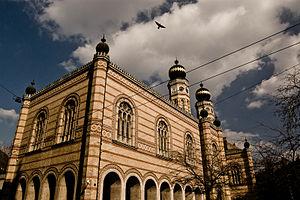
Budapest est la plus grande ville et la capitale de la Hongrie. Elle se situe en aval du coude du Danube entre le massif de Transdanubie et l'Alföld. Ses habitants sont les Budapestois.